Bhalgran

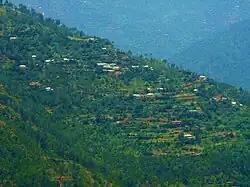
bhalgran view from Ner

There is a large diaspora of people from Bhalgran in the Middle East and Europe, as employment opportunities for the population are non-existent, some find employment with the Military or in government departments. The area has subsistence level of farming which is not enough to feed a family.